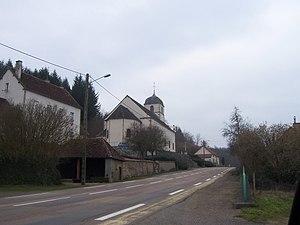
Eglise de Jouey